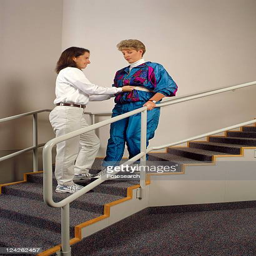
woman with a disability receiving assistance in walking down the stairs during a session with her physical therapist .